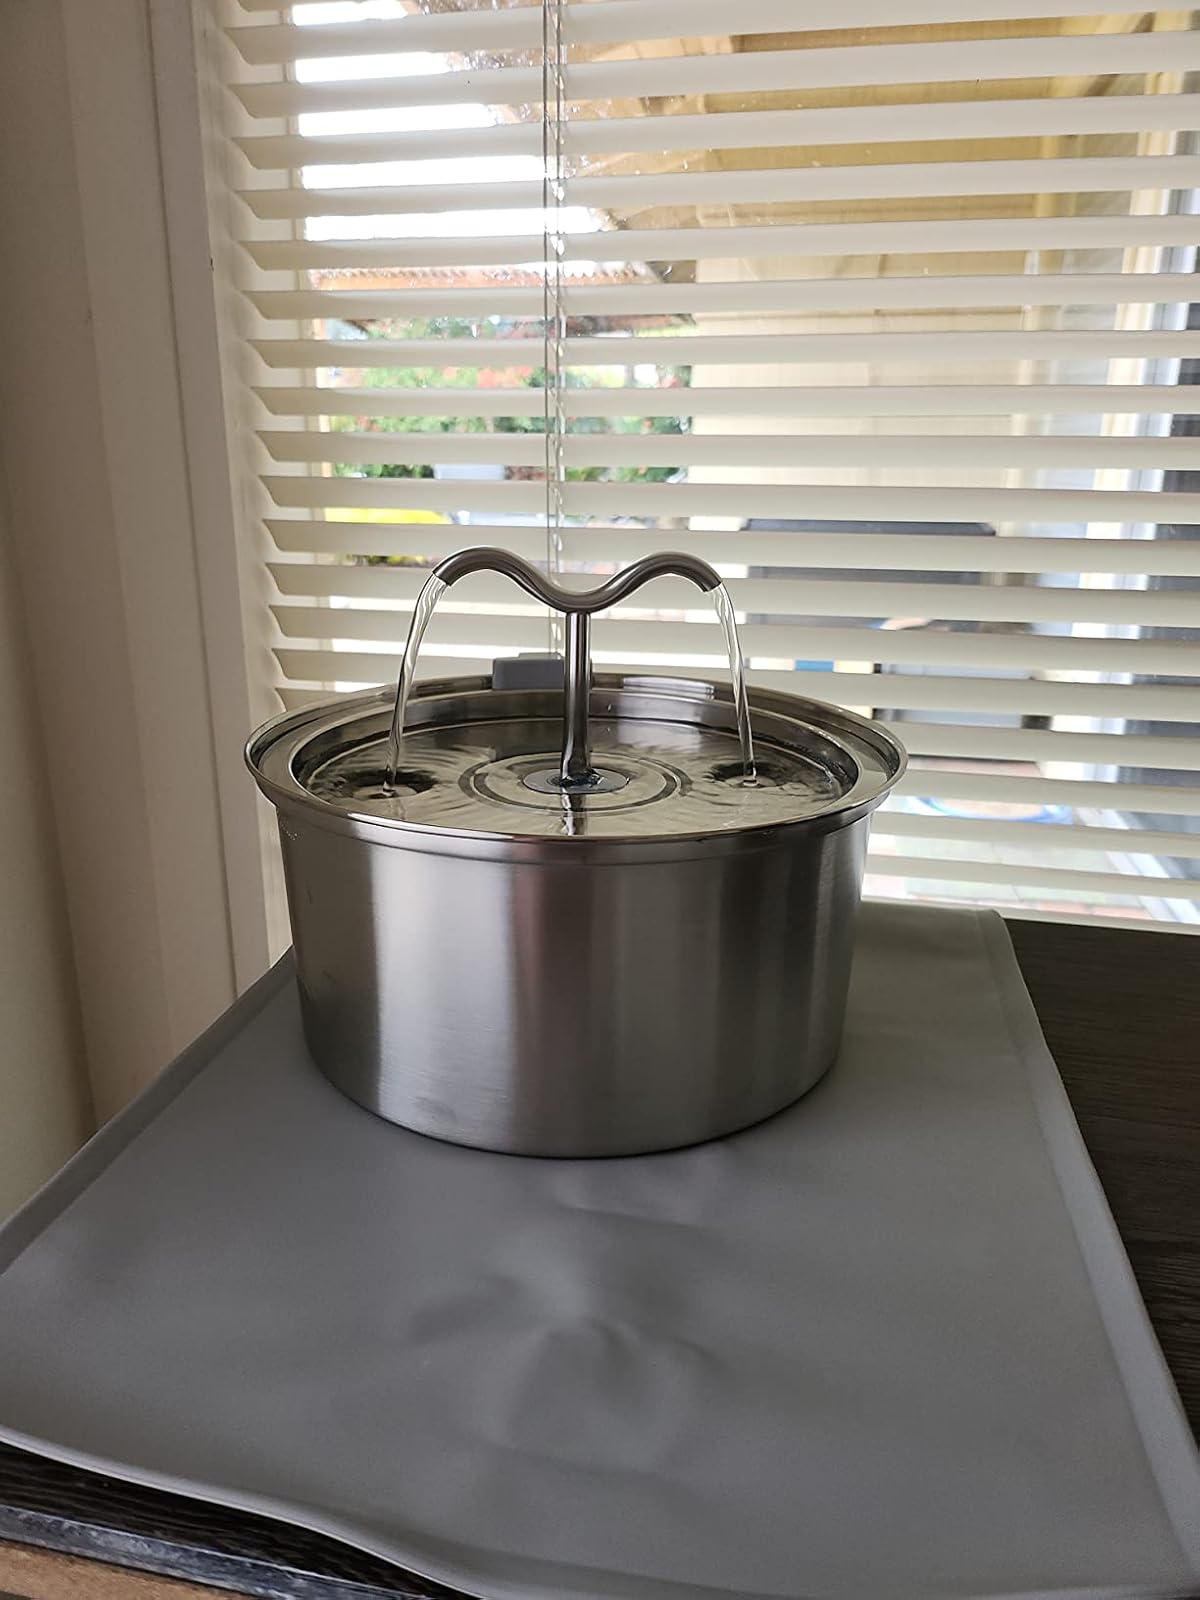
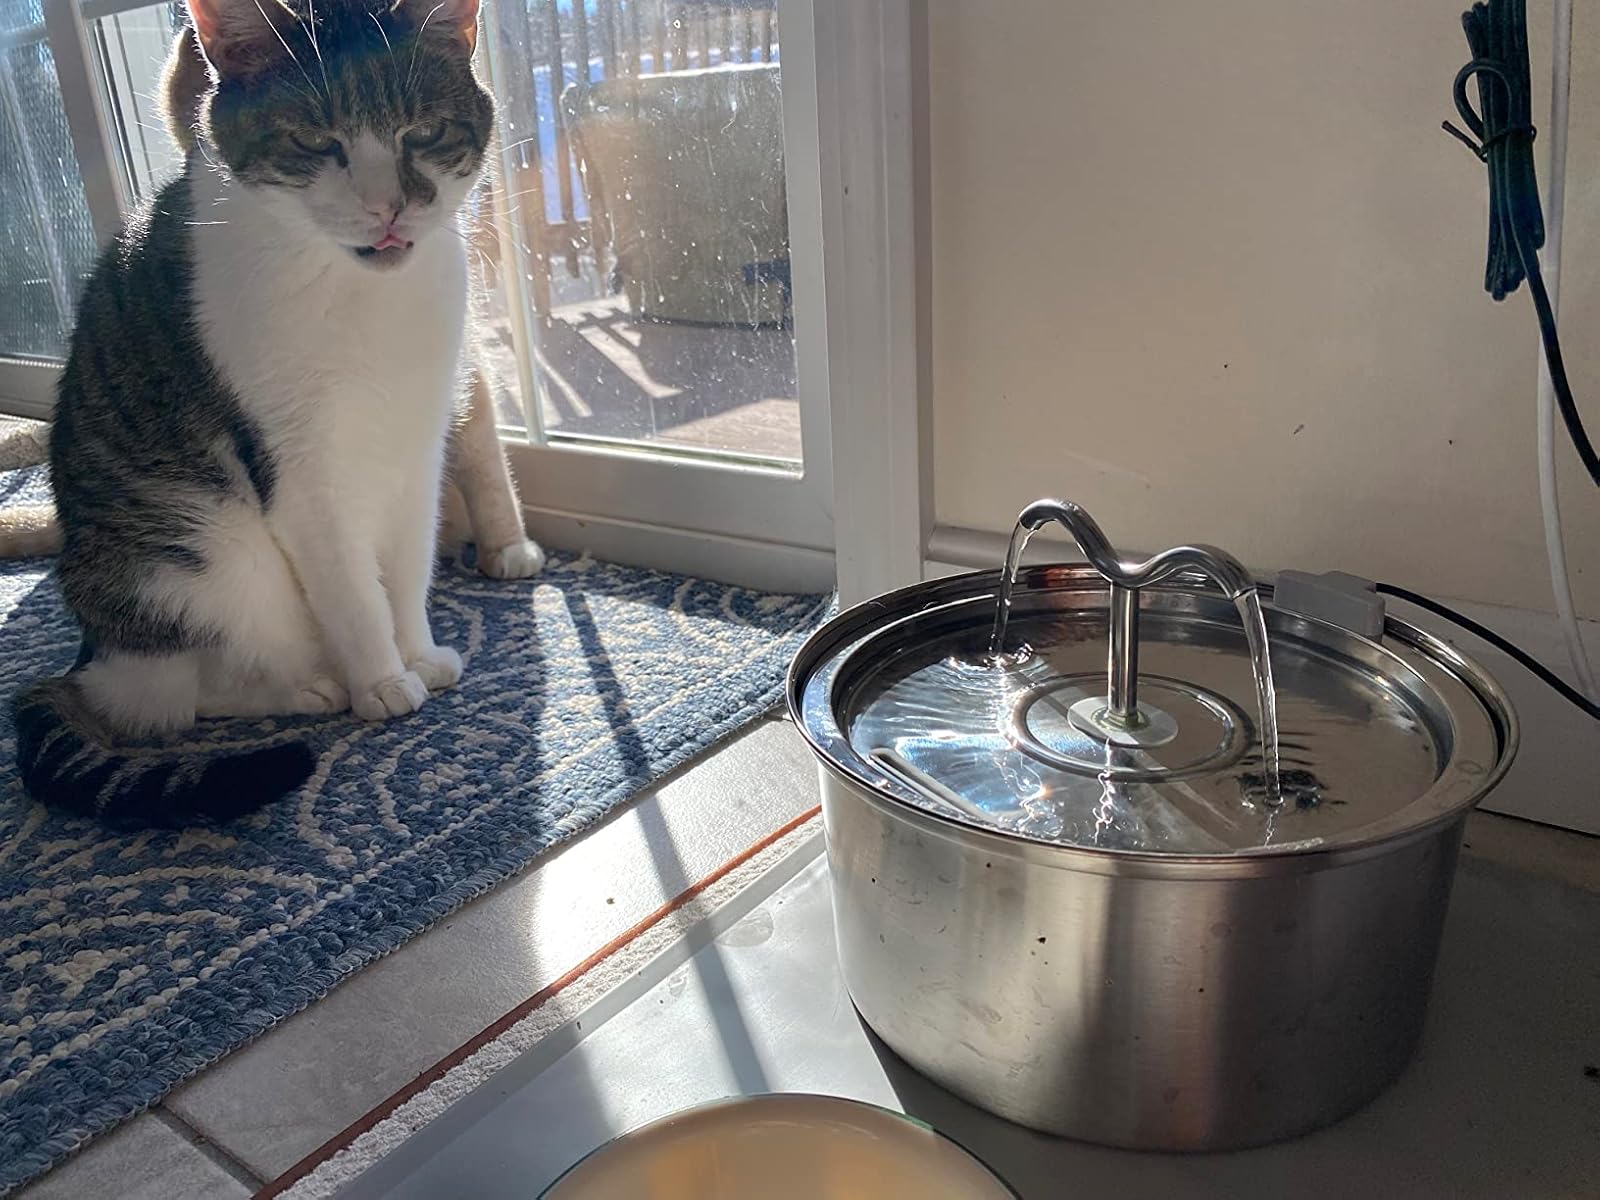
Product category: items_bowl
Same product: yes